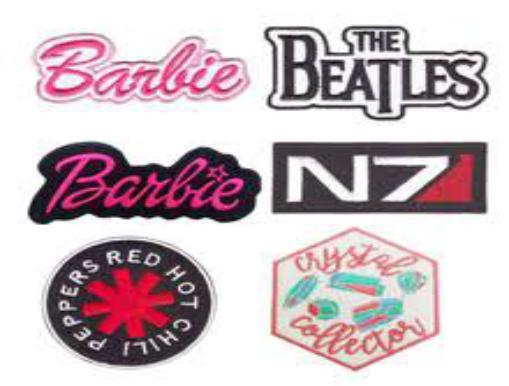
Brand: Barbie
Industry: Clothes